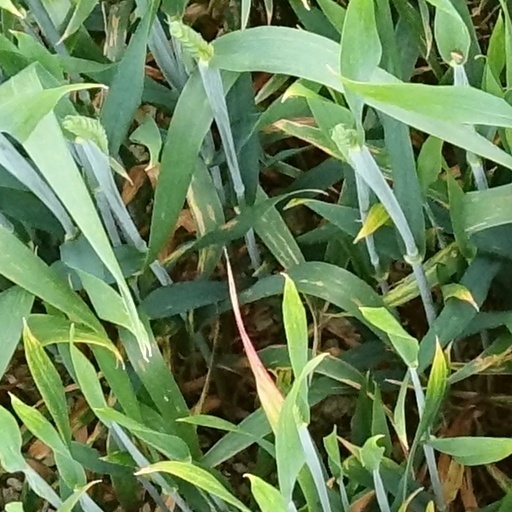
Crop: wheat